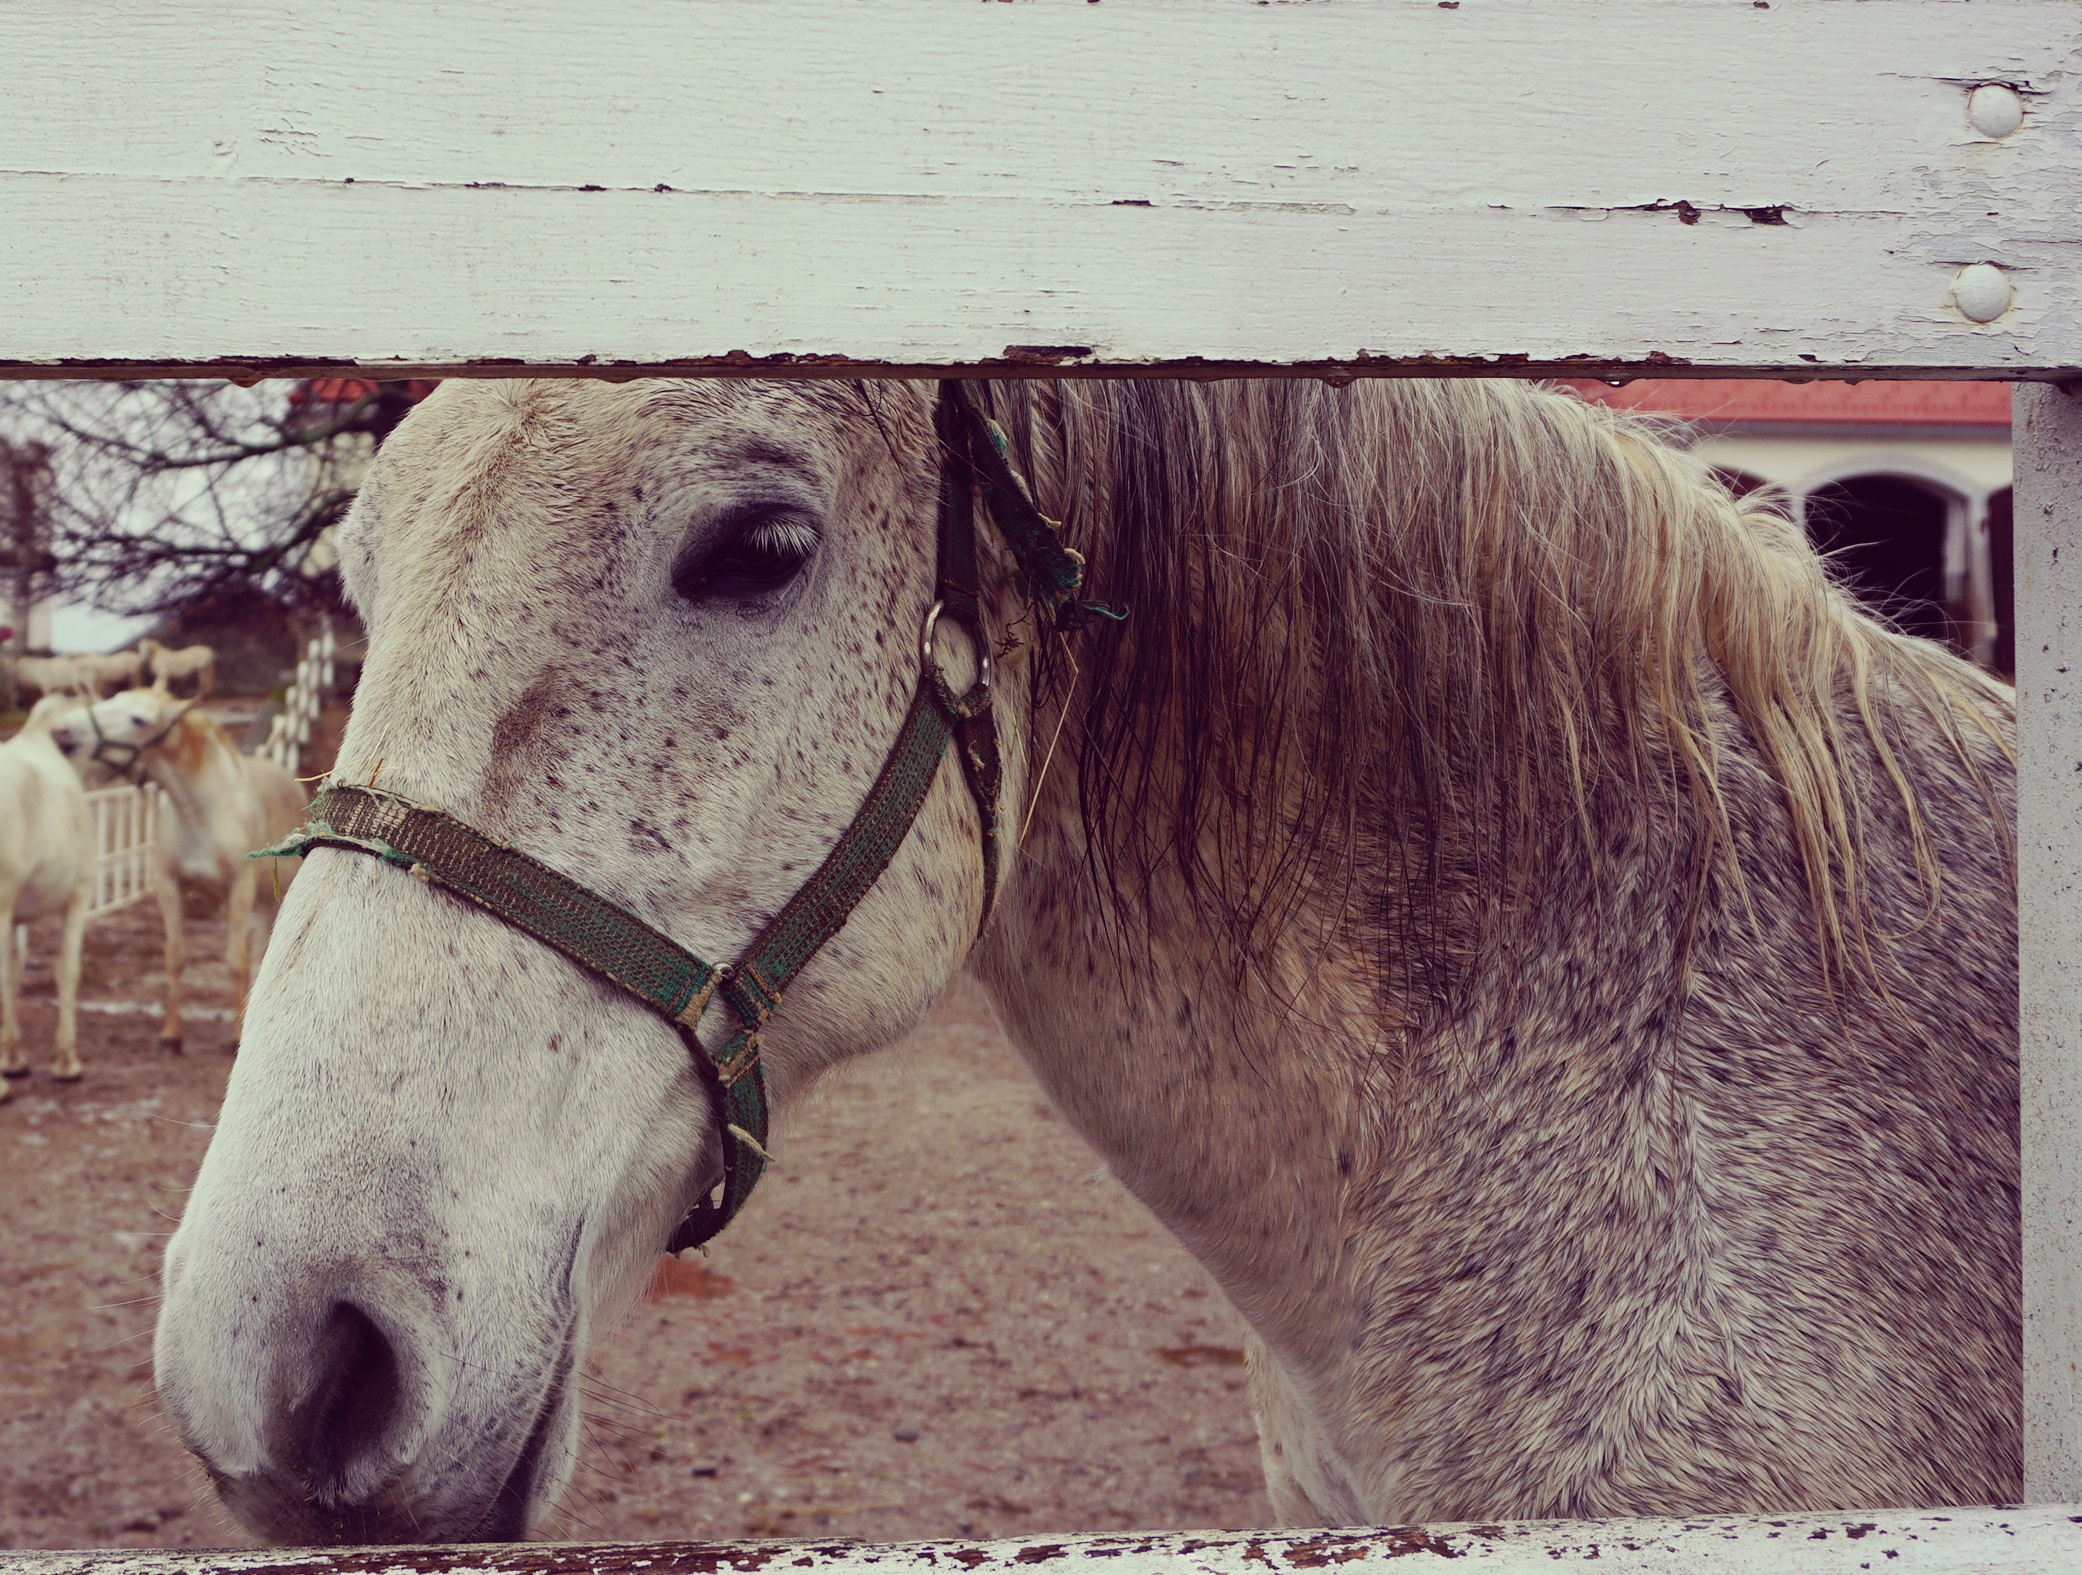
nature, winter, white, farm, countryside, animal, country, ranch, horse, mammal, stallion, mane, farmland, stable, outdoors, happy, wooden, head, vertebrate, mare, domestic, farm animals, white horse, pack animal, horse like mammal, mustang horse